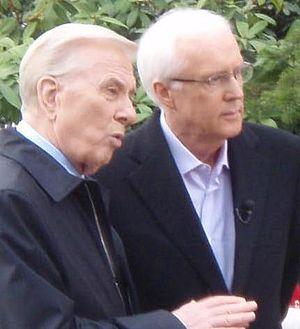
Lloyd Robertson, OC est le chef d'antenne du réseau canadien CTV dans l'émission CTV Nightly News.